Washington Capitals

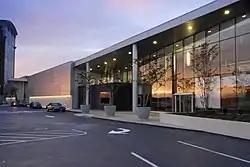
The Capitals practice at the MedStar Capitals Iceplex in Ballston, Virginia.

Despite a slow 5–6–1 start, which extended out to 10–9–1, the Capitals caught fire in December, going 10–2–2, and were able to clinch the Metropolitan Division for a third straight year on April 1. They qualified for the 2018 Stanley Cup playoffs for the 10th time in 11 years with their third straight division title and a second seed finish in the Eastern Conference.